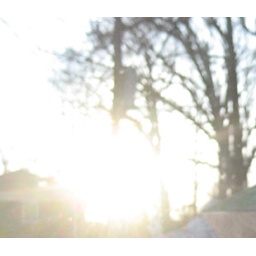
the sun sets in front of my bedroom window